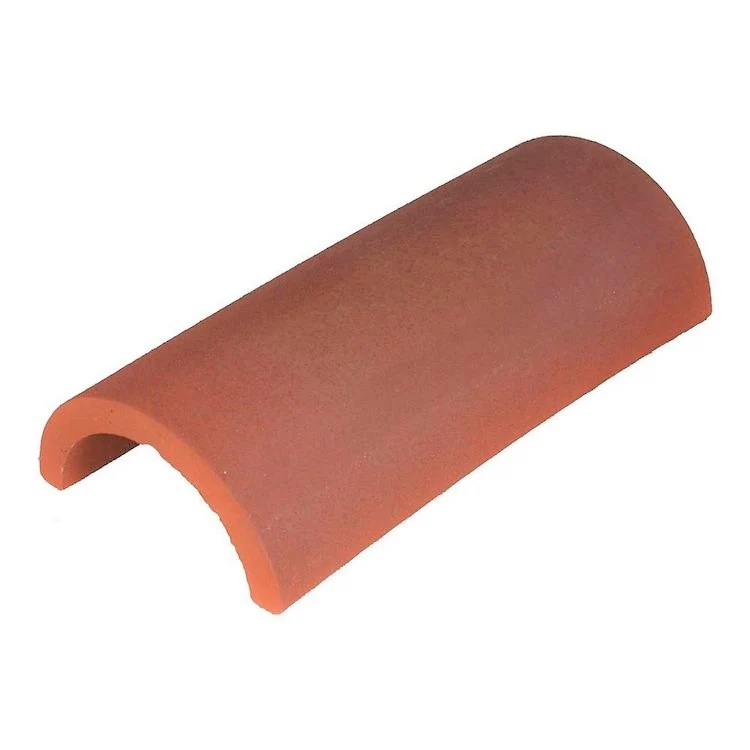
BMI Redland Rosemary Clay Classic Baby Ridge 300mm 8482
Brand: Roofing Supplies store
BMI Redland Rosemary Clay Classic Baby Ridge 300mm 8482 Baby Ridge Tiles are suitable for use only on single storey lean-to roofs and are predominantly used with plain tiles. The Half Round Baby Ridge Tile is a small version of the Half Round Ridge. The Rosemary name is synonymous with clay plain tiles, adding distinction and character to pitched roofs for over 170 years. Today, a range of single and cross-camber tiles combine the quality of hand-crafted clay with the reliability of modern machine-made techniques. Produced from the finest clays, Rosemary is offered in a range of weathered, brindled and single colours that create striking and attractive roofs.
Category: Hardware > Building Materials > Roofing > Roofing Shingles & Tiles